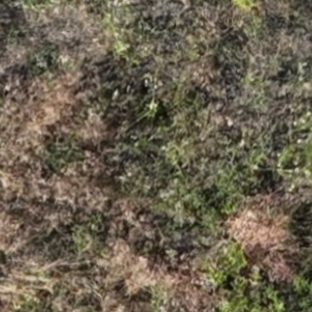
Month: july